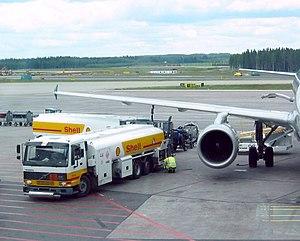
Un camion-citerne est un véhicule de la catégorie des camions utilisé pour le transport de liquides, de gaz ou encore de pulvérulents stockés en vrac.